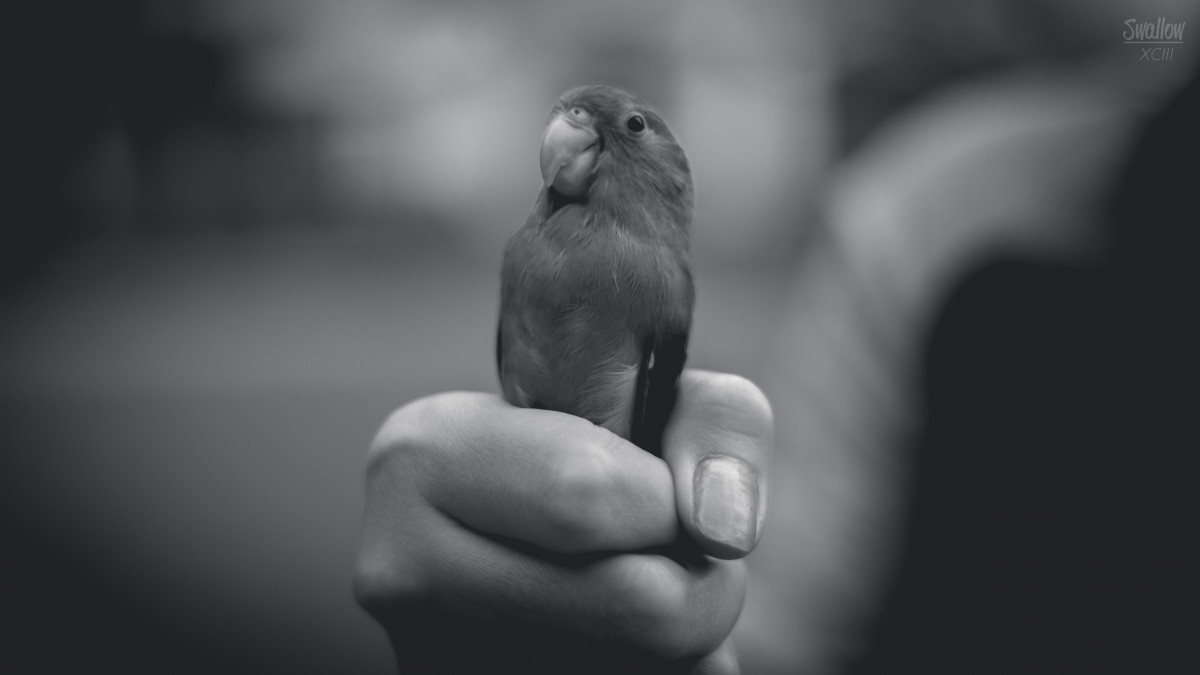
Tags: bird, black and white, darkness, close up